Thomas S. Hammond

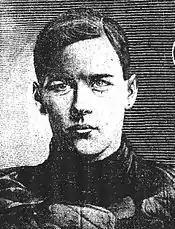
Tom Hammond of Hyde Park, "Chicago Daily Tribune", Jan. 1903

In 1903, Hammond enrolled at the University of Michigan and played football on Fielding Yost's famed "Point-a-Minute" football teams from 1903 to 1905. During those years, the Michigan football team compiled a record of 33–1–1 and outscored its opponents by a combined three-year total of 1,627 to 20.